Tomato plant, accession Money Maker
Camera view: bottom (45 deg); turntable rotation: 210 degrees
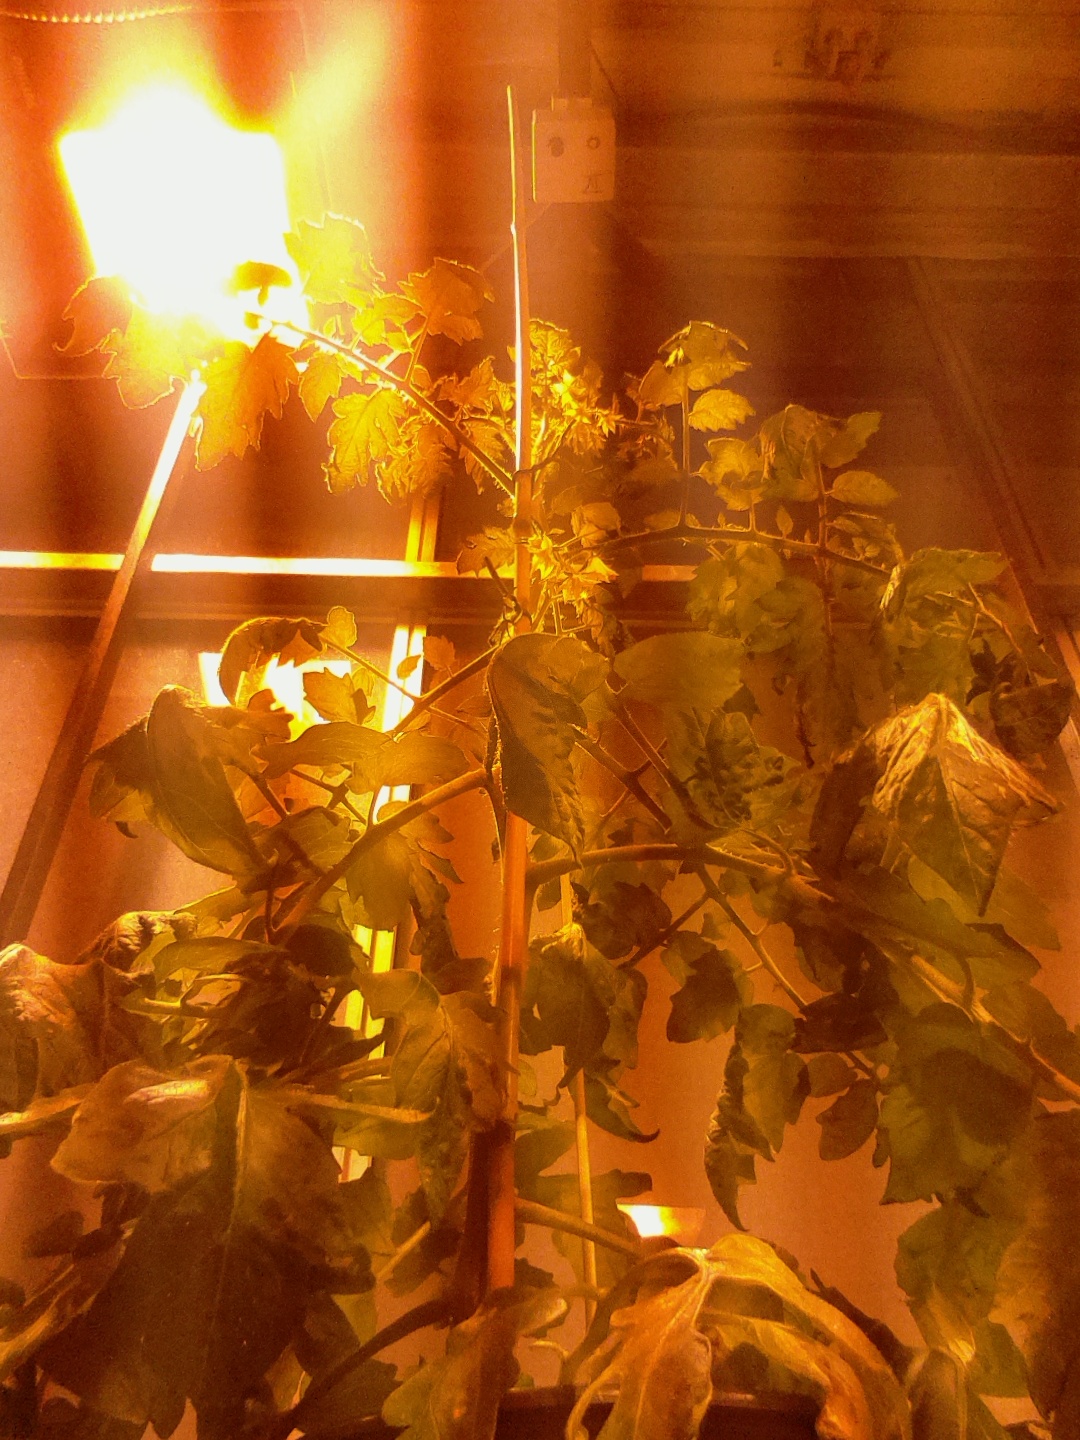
BBCH growth stage 67: Full flowering, 70%-80% of flowers open, more petals falling